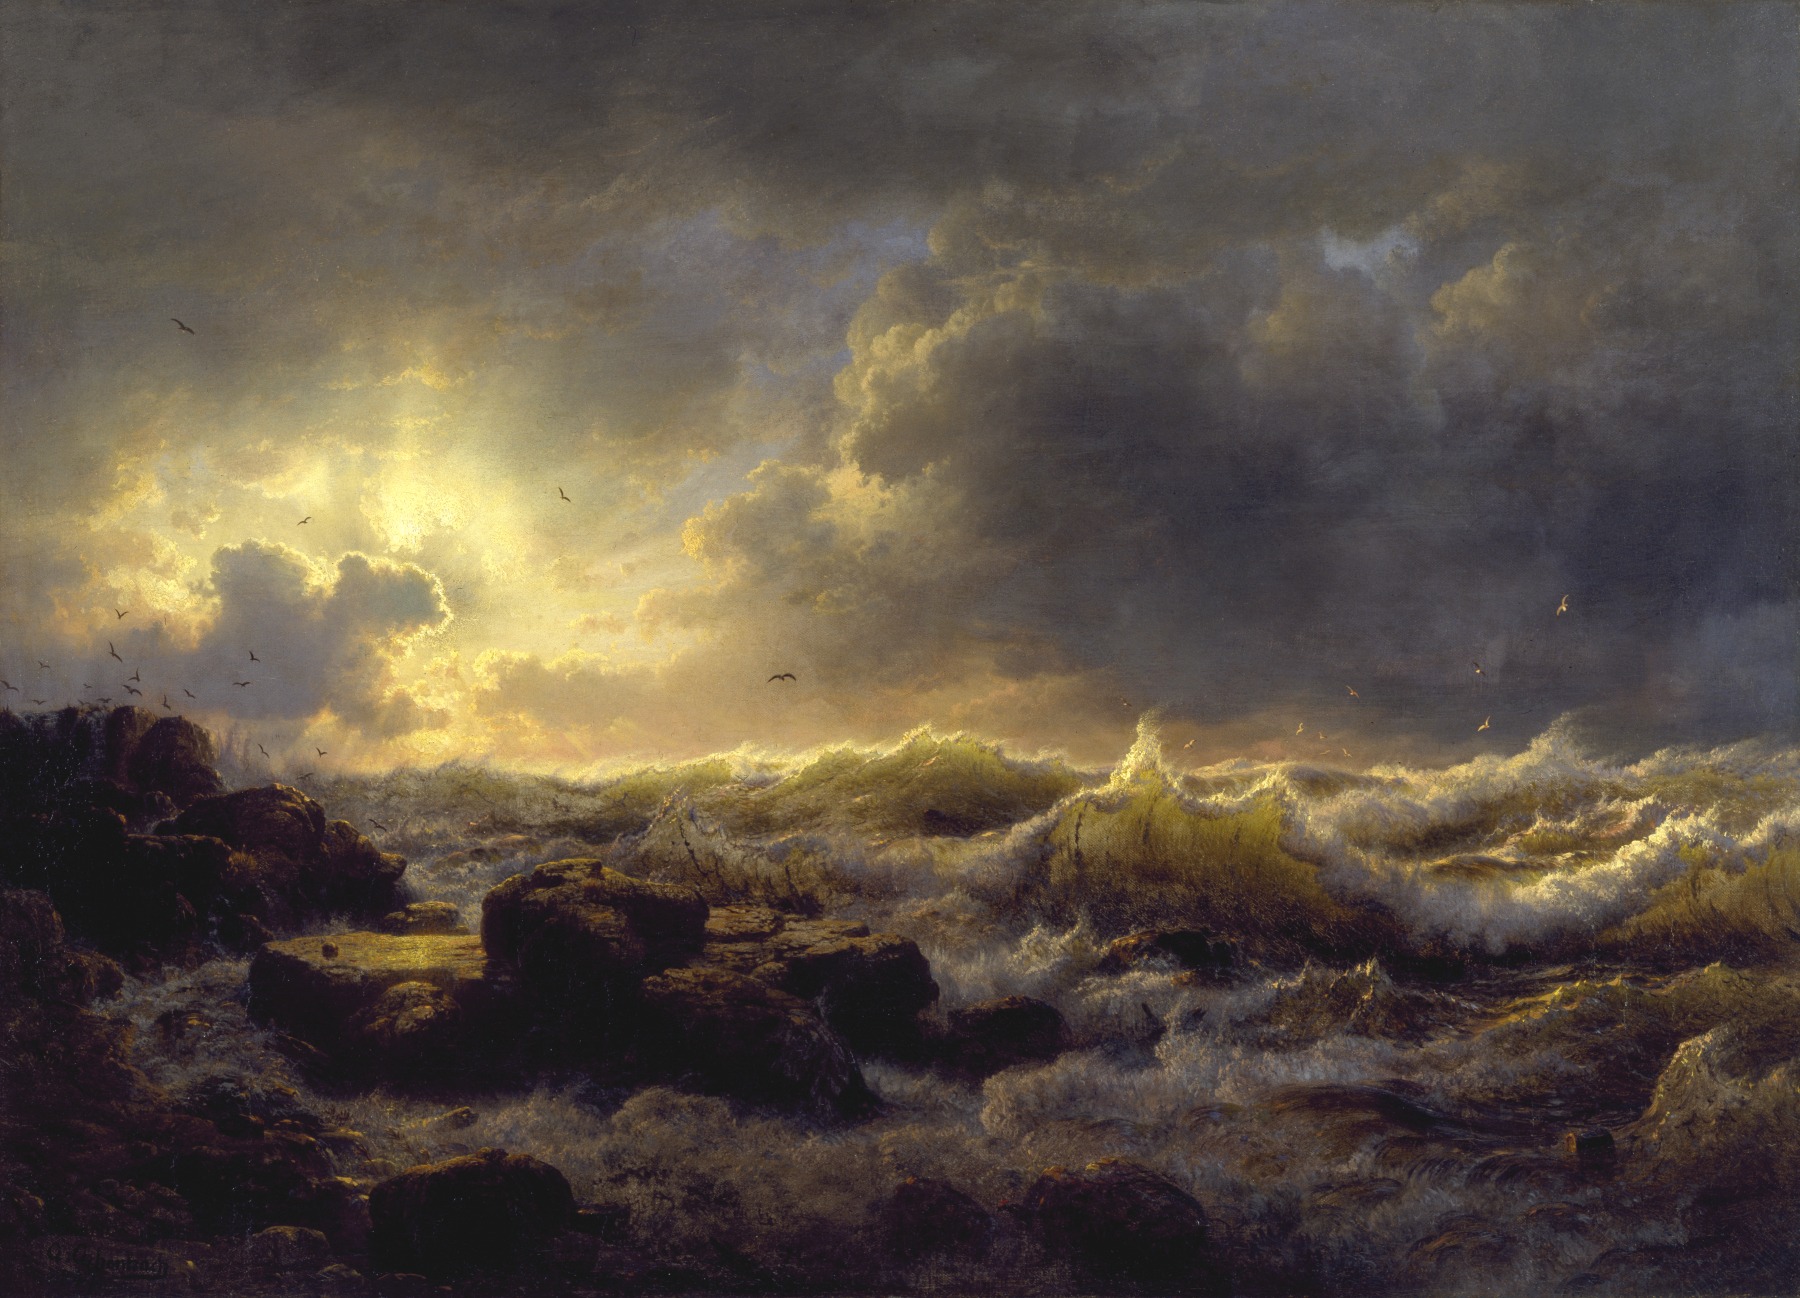
sea, coast, water, nature, rock, ocean, horizon, mountain, cloud, sky, sunrise, sunset, mist, sunlight, morning, texture, wave, dawn, shoreline, dusk, evening, reflection, weather, storm, artistic, darkness, painting, rocks, birds, outside, art, clouds, meteorological phenomenon, oil on canvas, atmospheric phenomenon, andreas achenbach